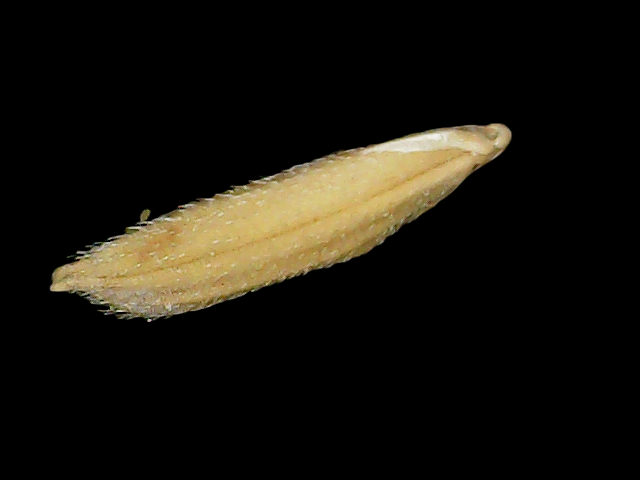
Rice variety: Binadhan14